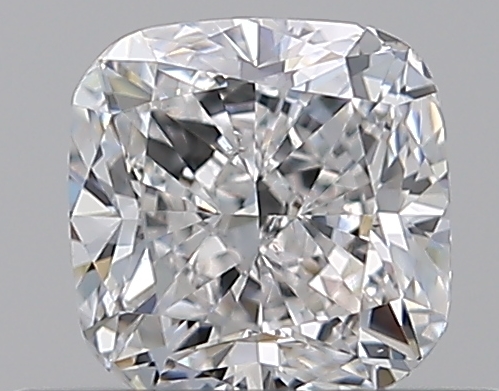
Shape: cushion
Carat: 0.54
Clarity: SI1
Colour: E
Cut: EX
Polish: EX
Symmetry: VG
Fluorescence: N
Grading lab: GIA
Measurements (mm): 4.54 x 4.5 x 3.07